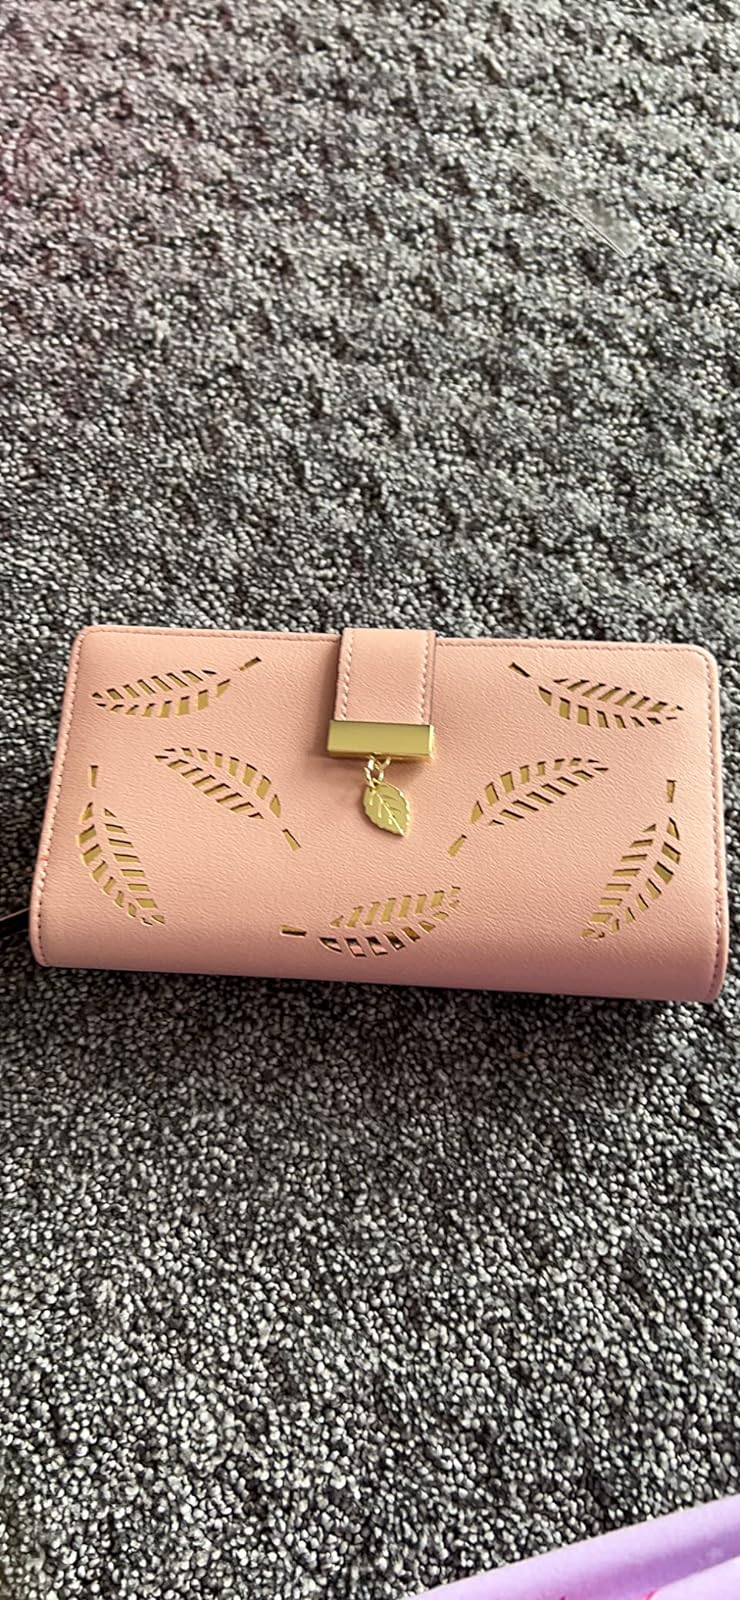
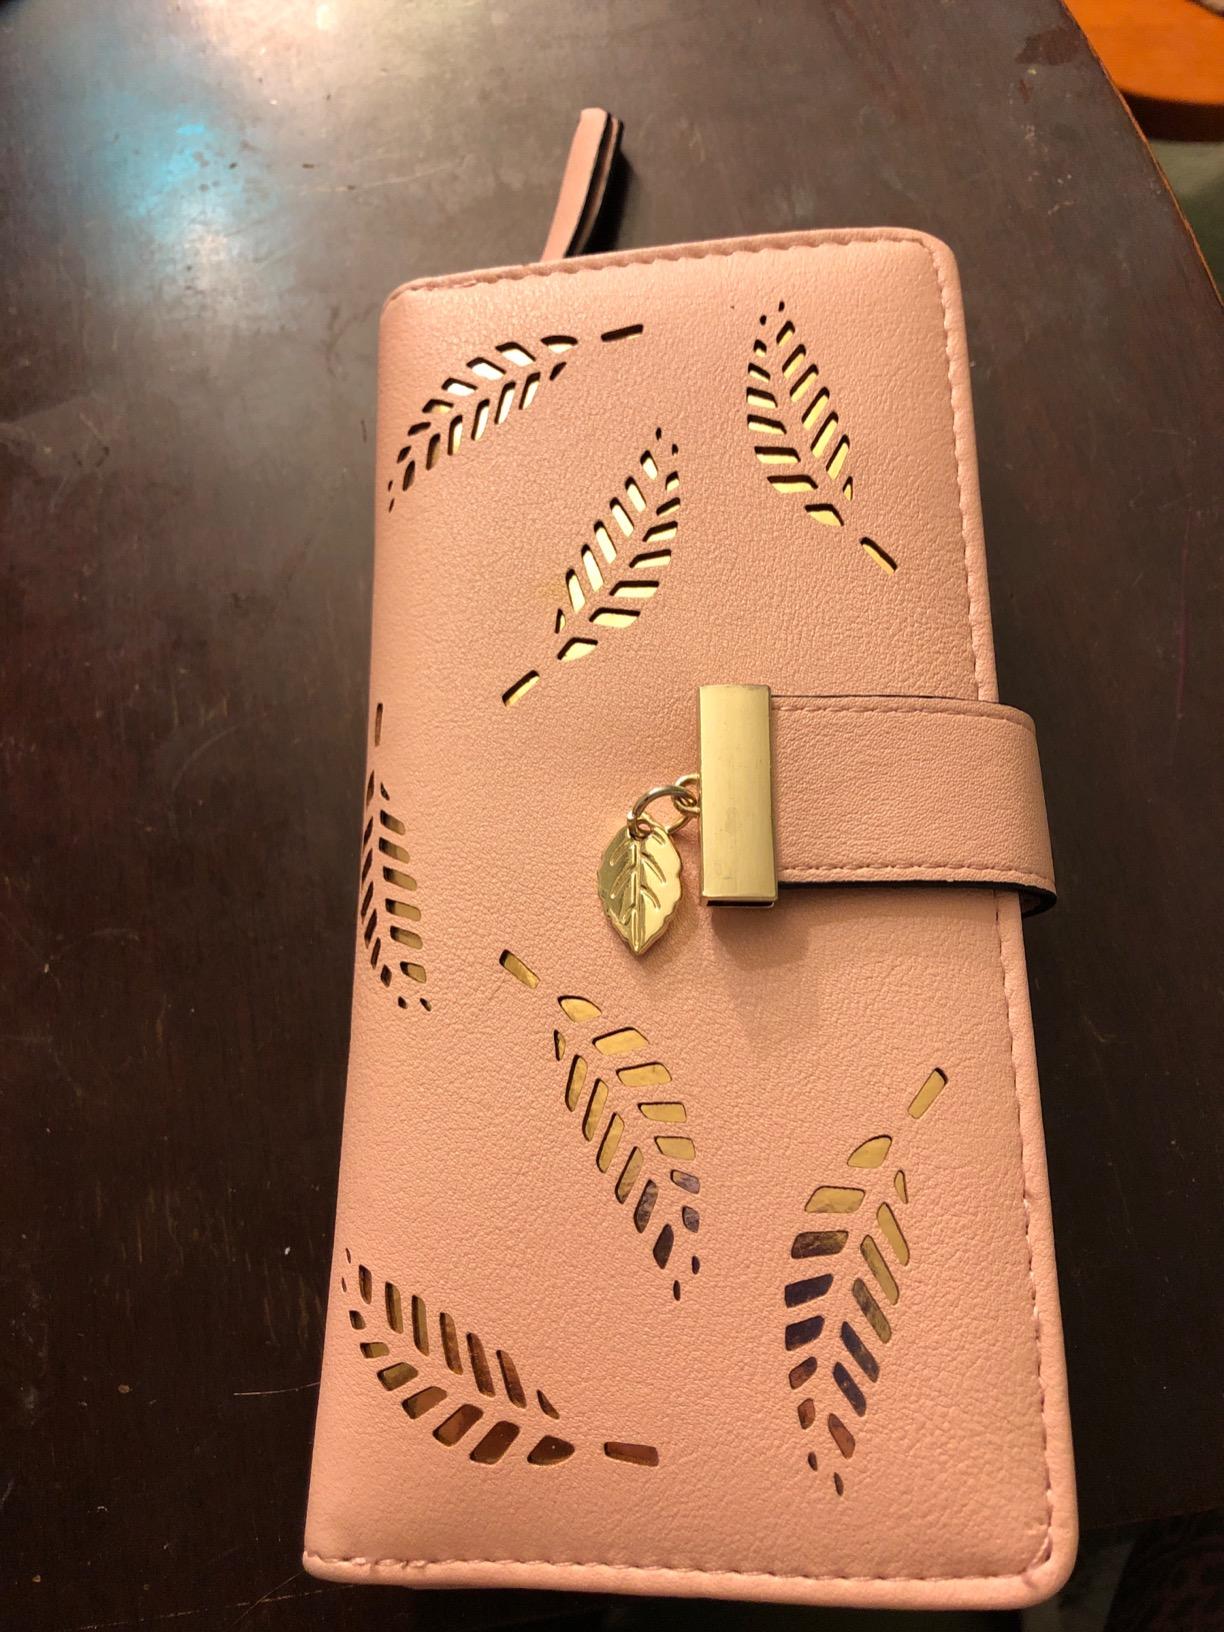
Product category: accessories_handbag
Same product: yes